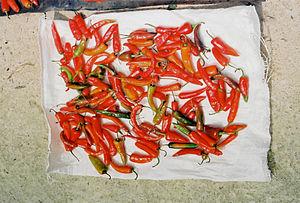
La cuisine bhoutanaise utilise principalement du riz rouge, du sarrasin et, de plus en plus, du maïs. Le riz rouge, similaire au riz brun en texture mais avec un goût de noisette, est le seul à pousser en haute altitude. Sont également consommés dans les collines le poulet, la viande de yak, le bœuf séché, le porc et le mouton. Les plats principaux durant la saison froide sont des soupes et des ragouts de viande, de fougères, de lentilles, de légumes séchés épicés avec du piment et accompagné de fromage.